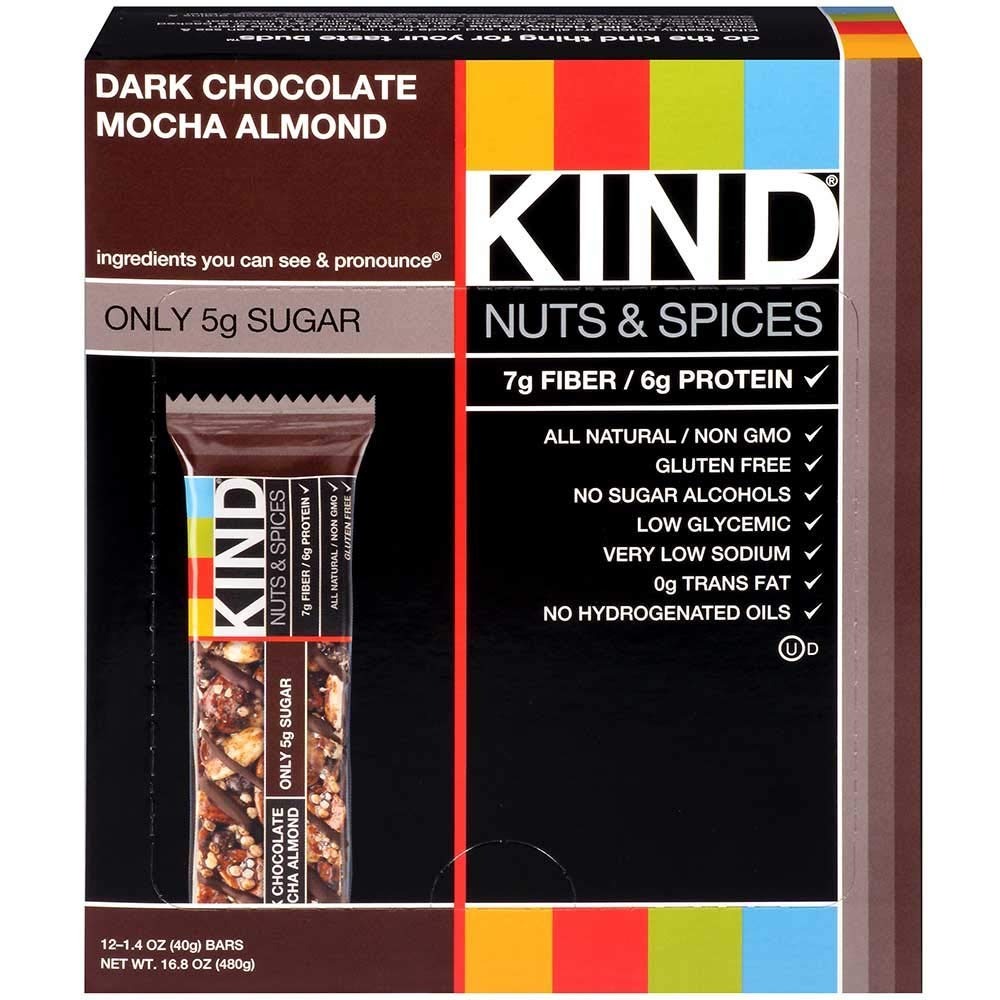
Item Name: Kind Dark Chocolate Mocha Almond Snack Bar, 1.4 Ounce -- 72 per case.
Bullet Point: Food items cannot be returned.
Product Description: Satisfying fruit and nut bars made from whole and simple ingredients. Ready to Eat.
Value: 100.8
Unit: Ounce

Price: 82.815